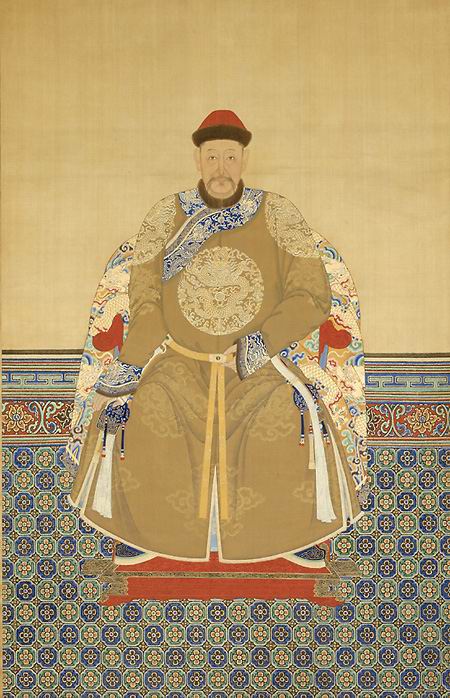
ไต้ซ่าน

|image = Daisan.jpg
|father = พระเจ้าหนูเอ่อร์ฮาชื่อ
|house-type = ราชสกุล
|house = อ้ายซินเจว๋หลัว
ไต้ซ่าน (แมนจู: ไฟล์:Daišan1.png|20px , , 19 สิงหาคม 1583 – 25 พฤศจิกายน 1648) เป็นเจ้าชายแมนจูผู้มีอิทธิพล และ รัฐบุรุษ ของ ราชวงศ์ชิง
== พระประวัติ ==
องค์ชายไต้ซ่านประสูติใน ราชสกุลอ้ายซินเจว๋หลัว ของแมนจู เป็นพระราชโอรสองค์ที่ 2 ของ พระเจ้าหนูเอ่อร์ฮาชื่อ ปฐมจักรพรรดิแห่งราชวงศ์ชิง พระมารดาของพระองค์คือพระชายาองค์แรกพระเจ้าหนูเอ่อร์ฮาชื่อจากสกุลถงเจีย พระองค์เป็นพระเชษฐาต่างพระมารดาซึ่งต่อมาได้เป็นรัชทายาทของจักรพรรดินู่เอ๋อร์ฮาชื่อคือ หฺวัง ไถจี๋
== อ้างอิง ==
หมวดหมู่:บุคคลในยุคราชวงศ์ชิง